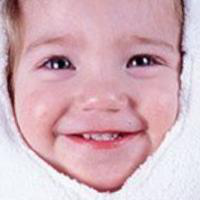
Age group: age 01-10